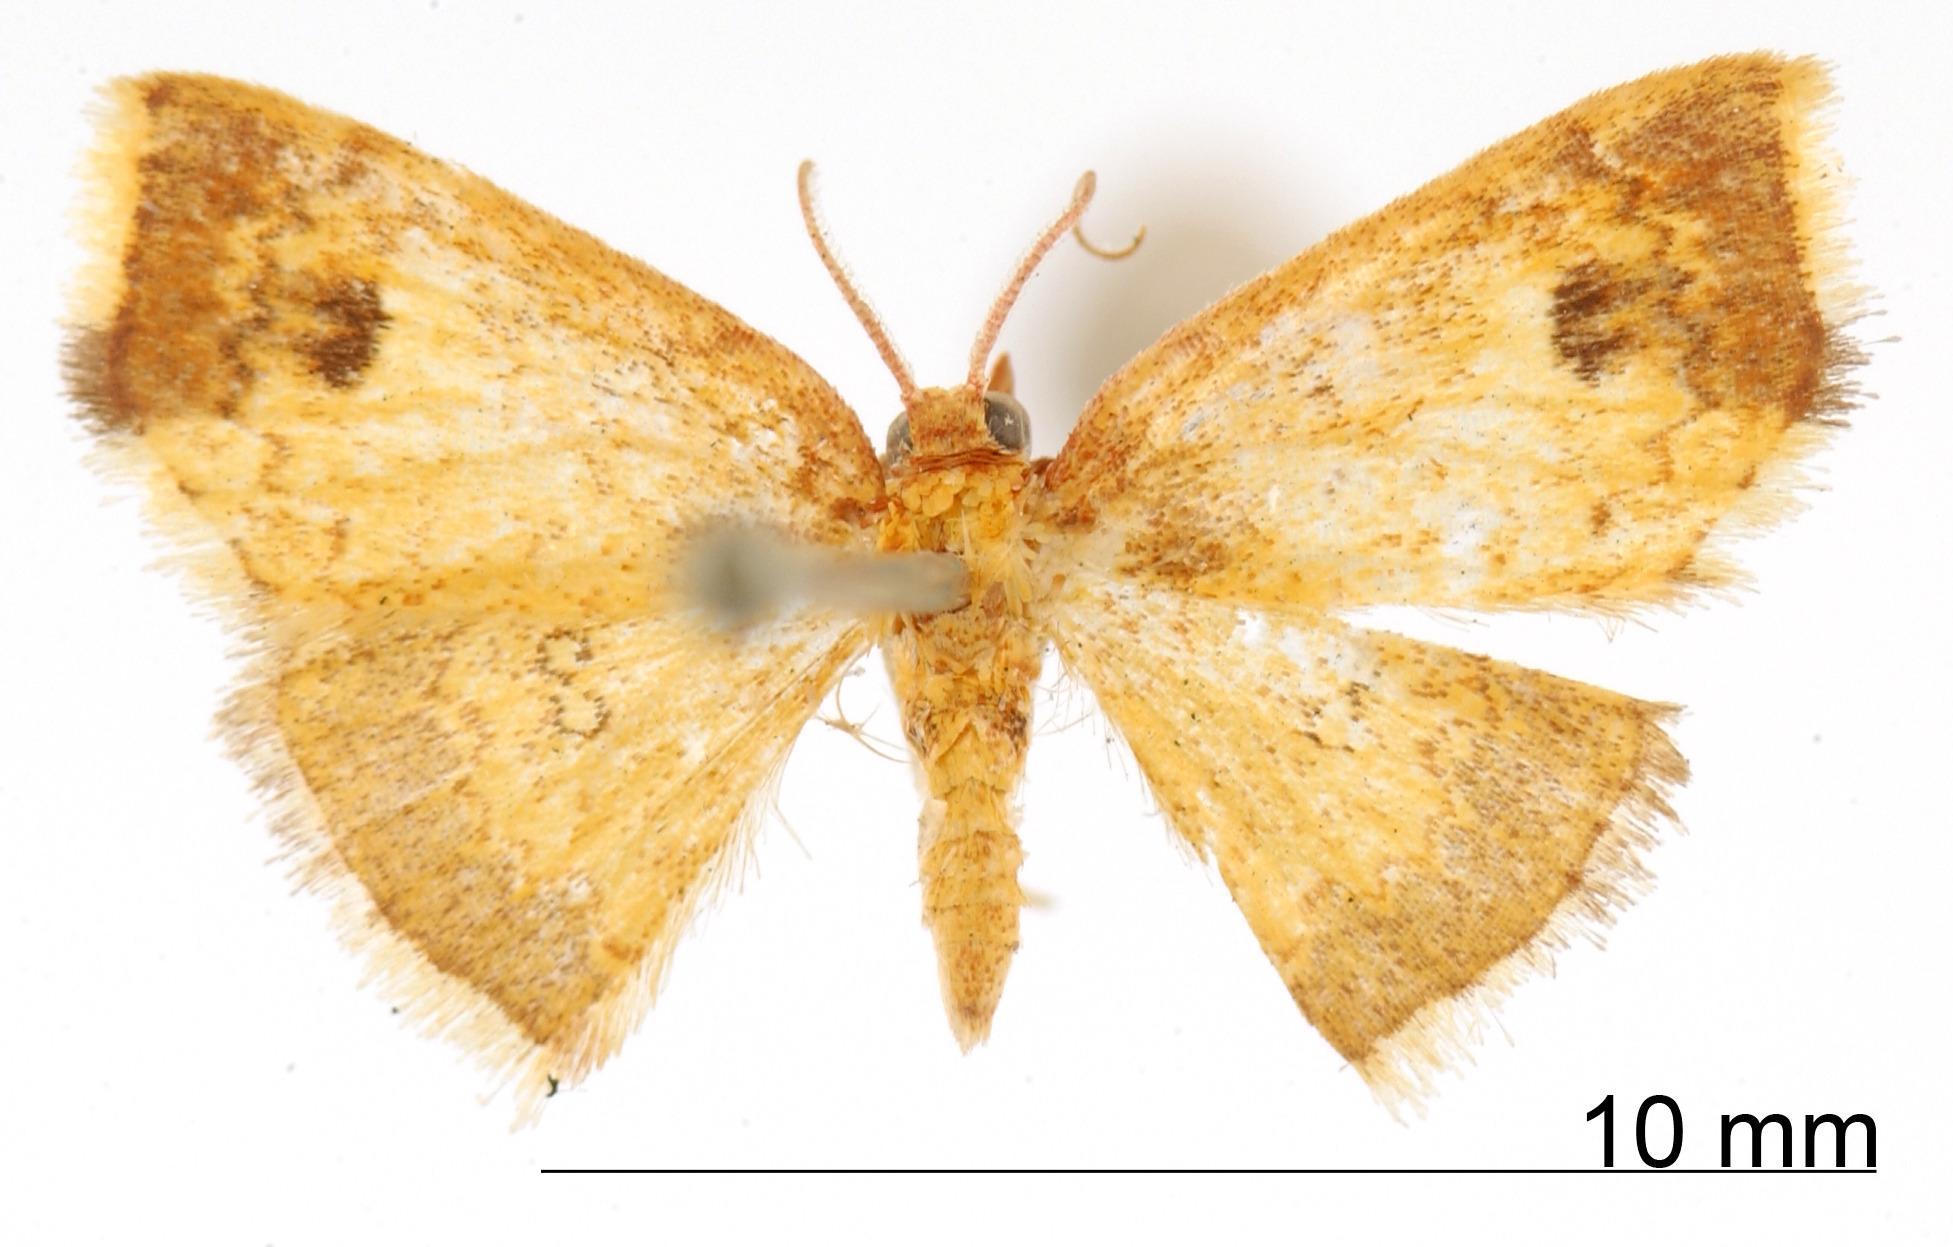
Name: Tricentra percrocea
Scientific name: Tricentra percrocea Warren, 1906
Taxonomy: Animalia, Arthropoda, Insecta, Lepidoptera, Geometridae, Sterrhinae
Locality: St. Jean, Maroni, St. Laurant du Maroni, French Guiana
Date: Mar 1904